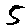
Label: 5